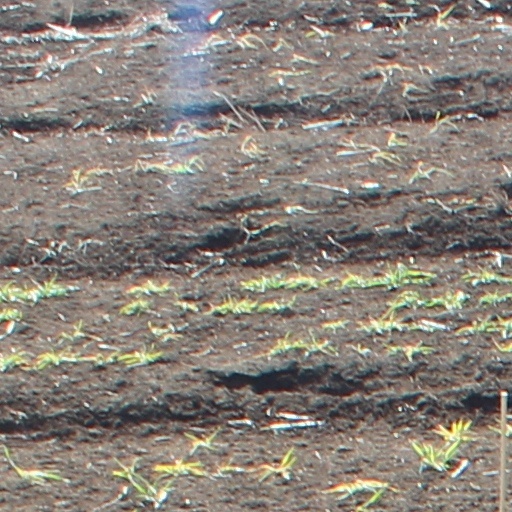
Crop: wheat